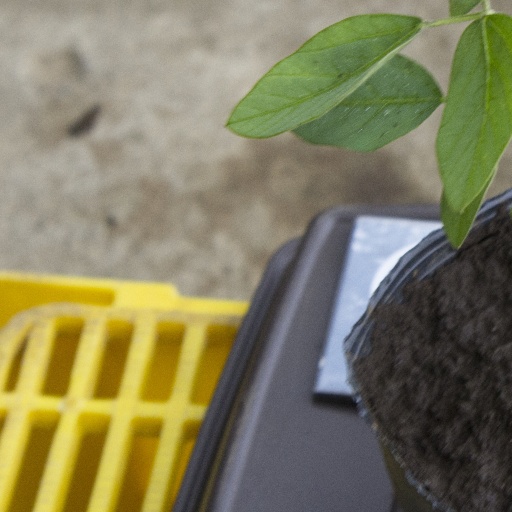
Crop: soybean